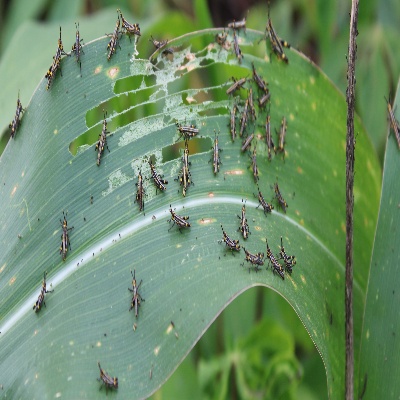
Crop: Maize
Condition: grasshoper